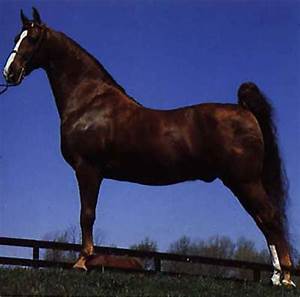
Label: cavallo